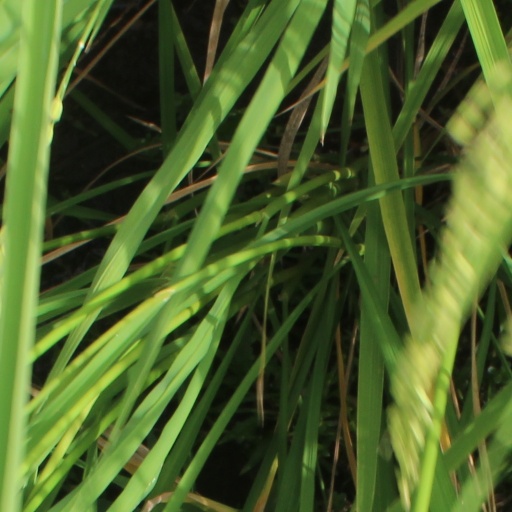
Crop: rice